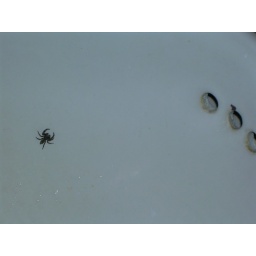
i woke up at home in NC and this was in my bathroom sink